Diego Klimowicz

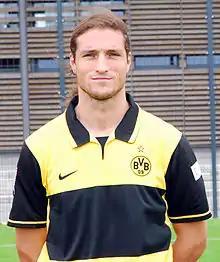
Klimowicz as a Borussia Dortmund player

Diego Fernando Klimowicz (born 6 July 1974) is an Argentine former professional footballer who played as a centre-forward.